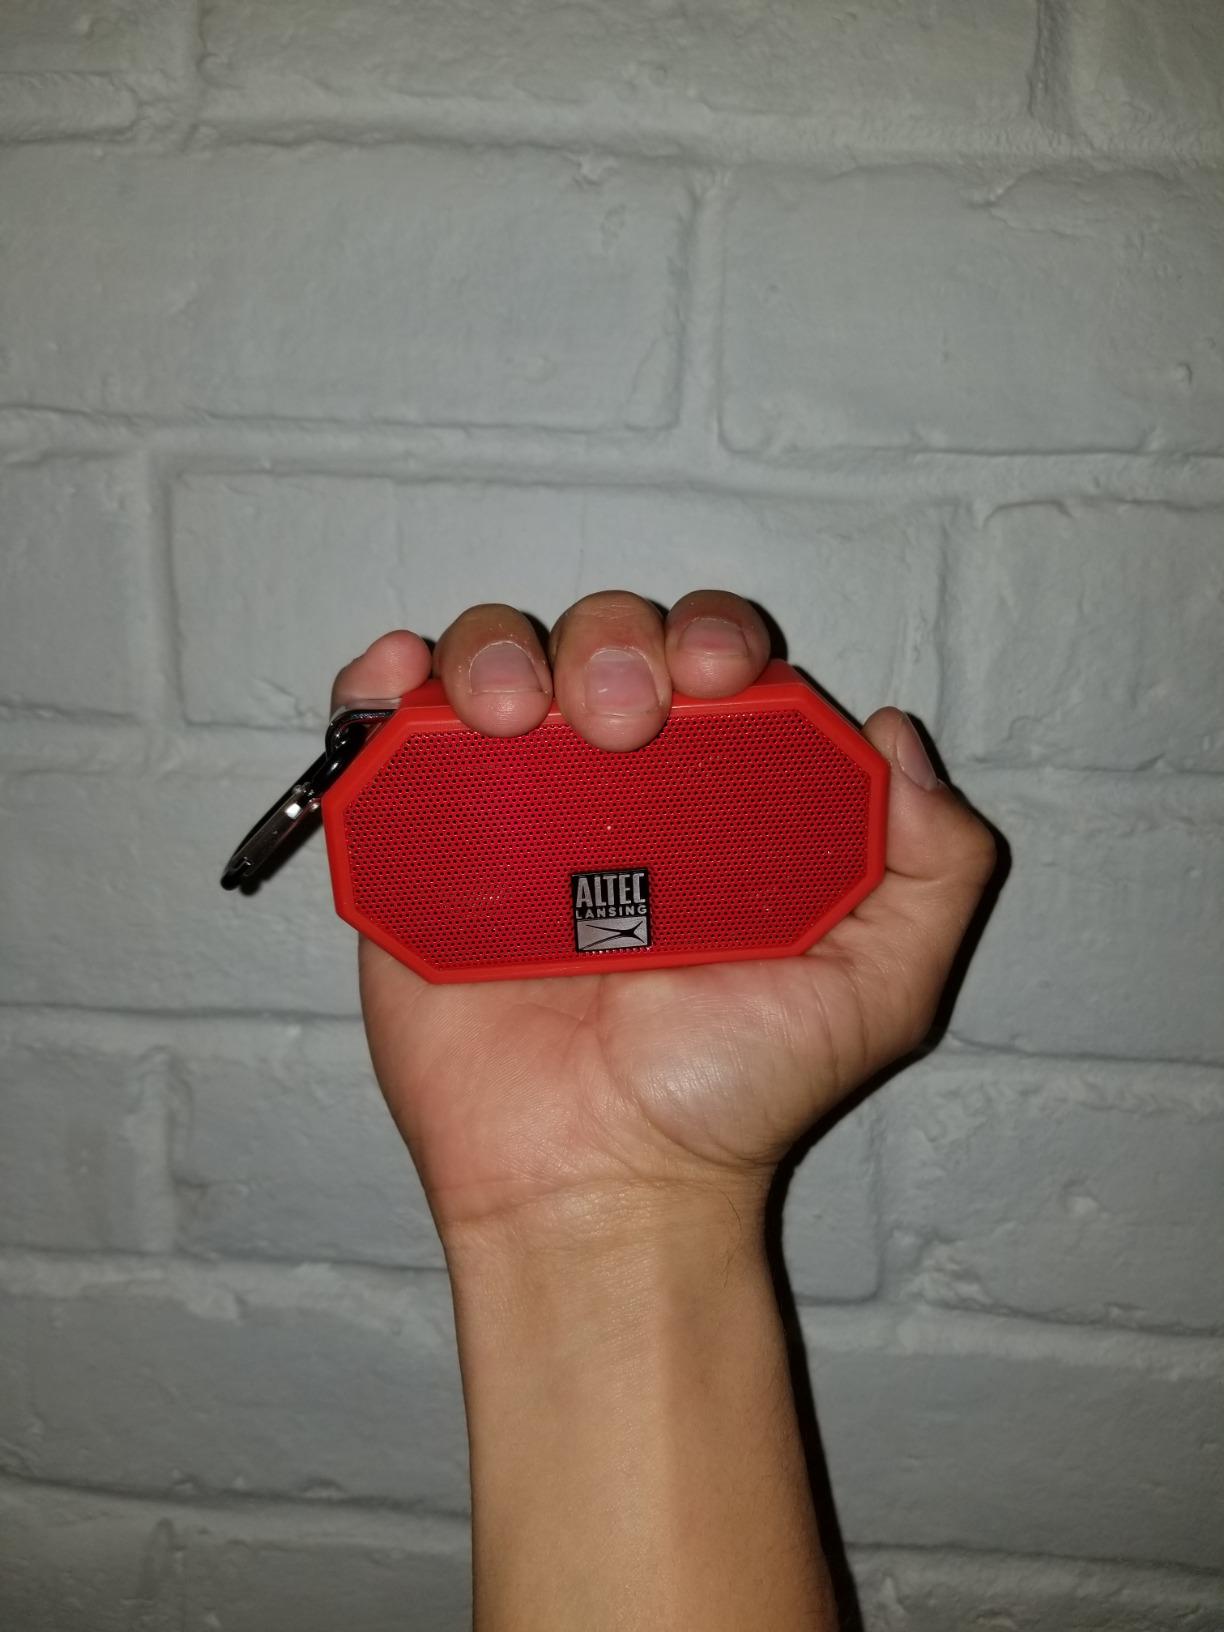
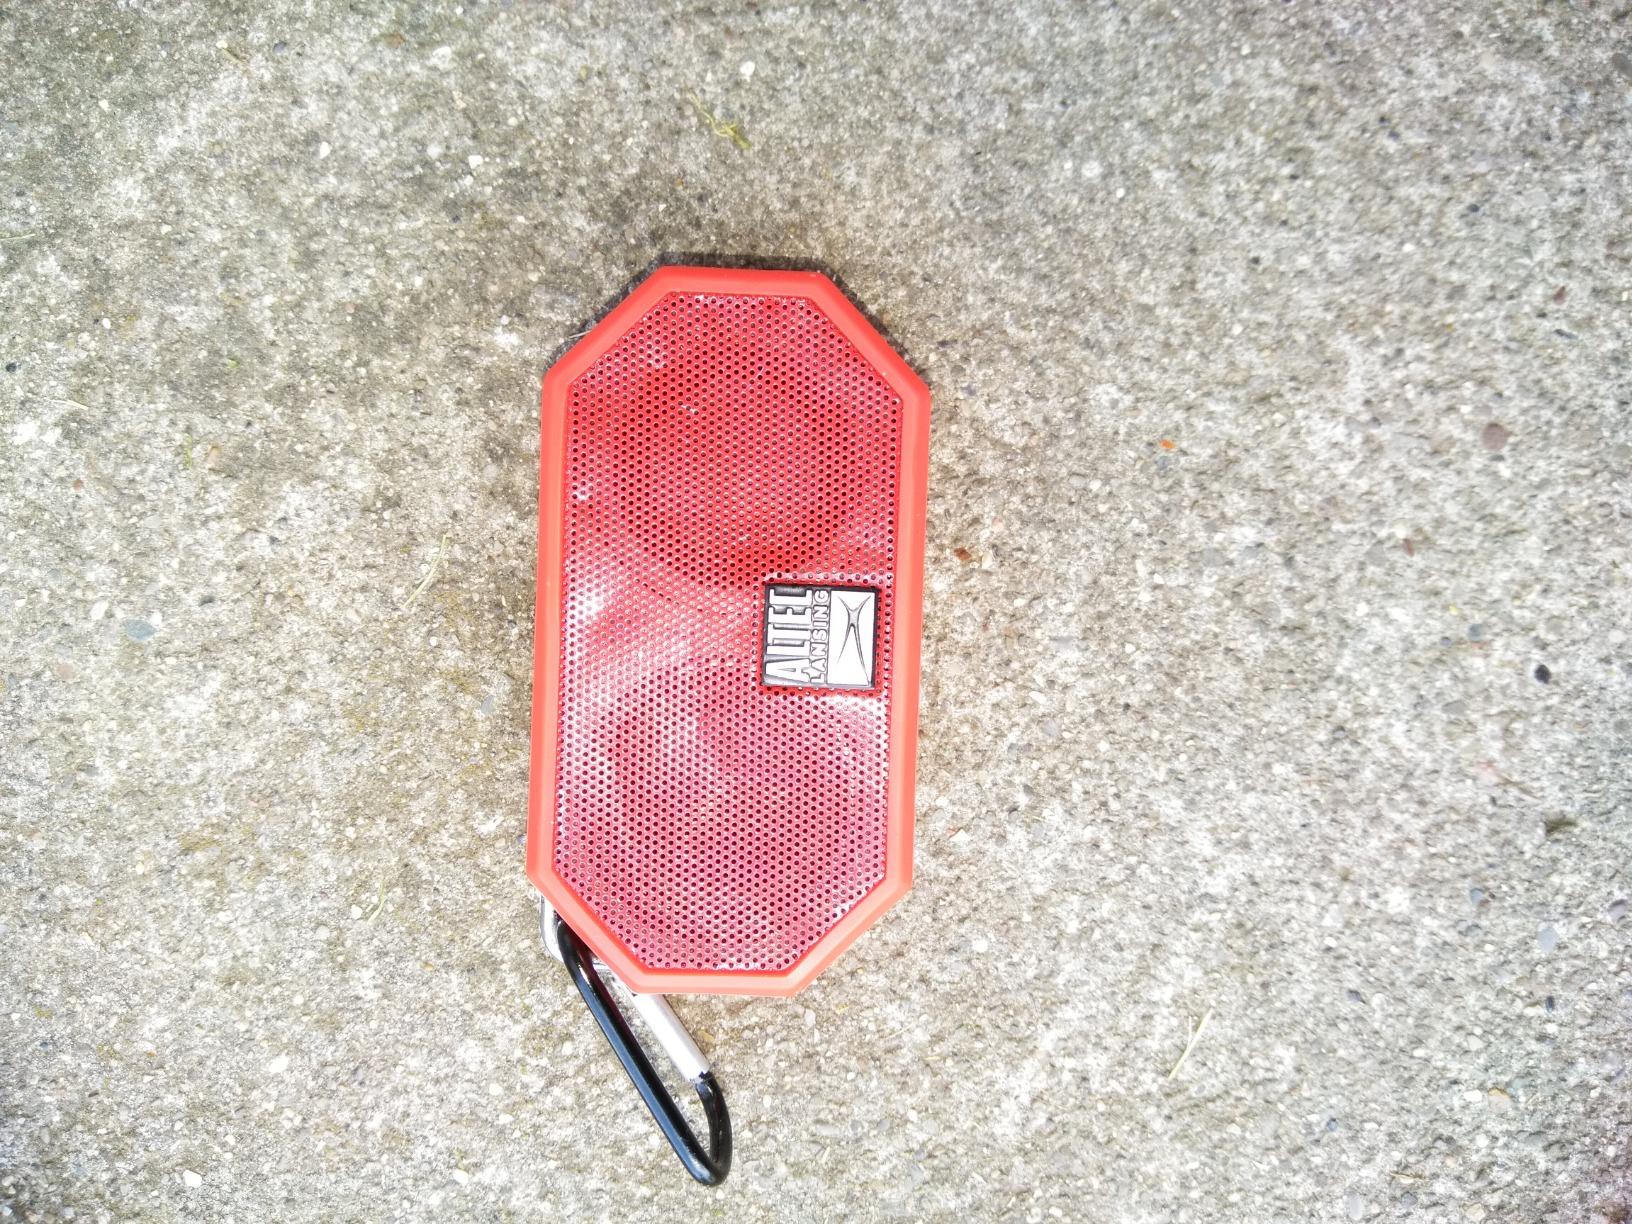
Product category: speaker
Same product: yes